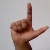
The image shows a hand gesture representing the letter 'L' in Indian Sign Language.